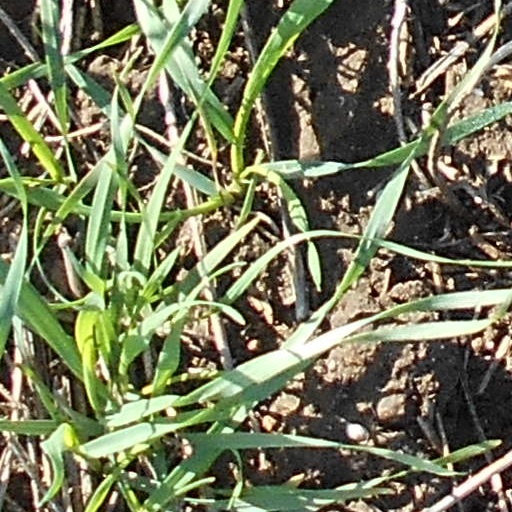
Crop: wheat